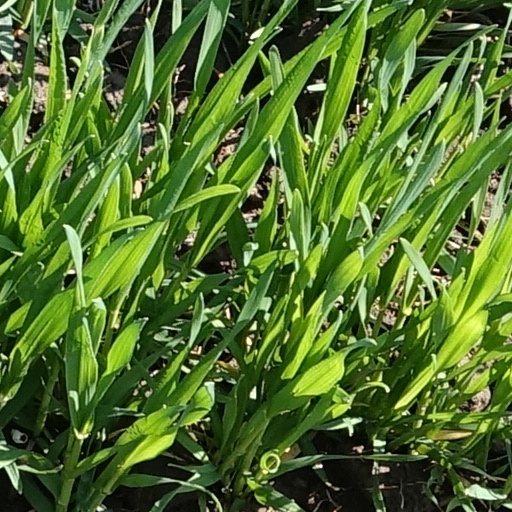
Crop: wheat